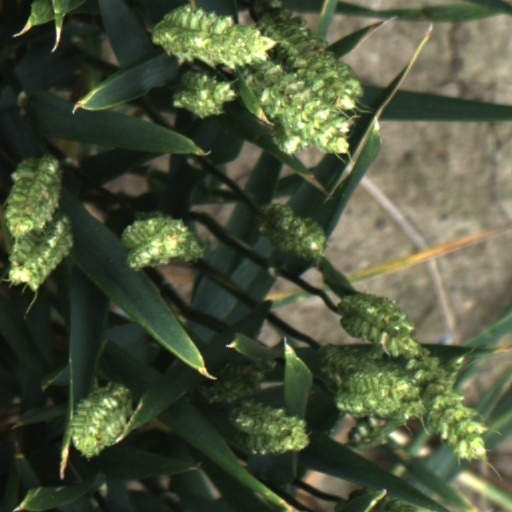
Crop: wheat